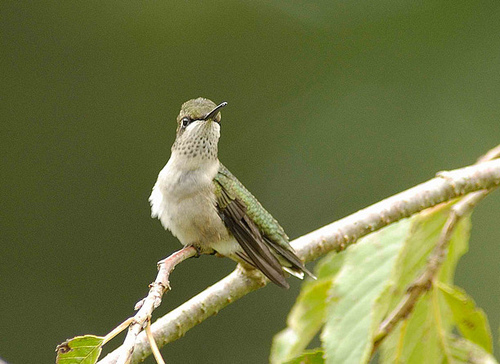
a small sized bird that has a cream belly and spotted chin
this bird is white and green in color, with a long skinny beak and a white eye ring.
the bird has a white chest with green wings and a long black beak.
this bird is white with green on its back and has a long, pointy beak.
this small green bird has black wing feathers and a white throat, breast, and abdomen.
a small bird with a white belly, and a black beak.
this small bird has a white breast and a spotted black and white throat.
this white breast bird has a pointy bill and green coverts.
a small green, brown and white bird with a very thin beak.
the bird has a small thin bill and a white breast and belly.
Species: Ruby Throated Hummingbird